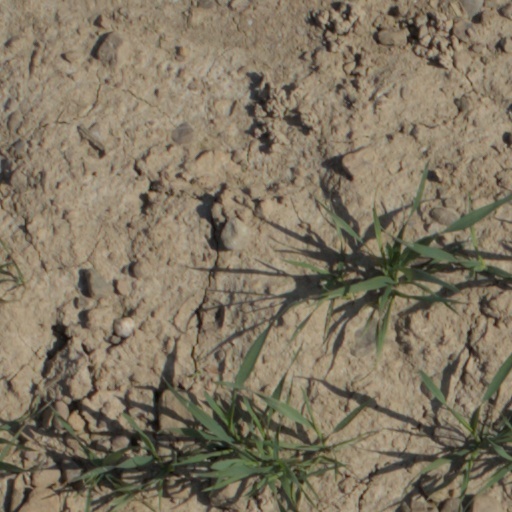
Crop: wheat